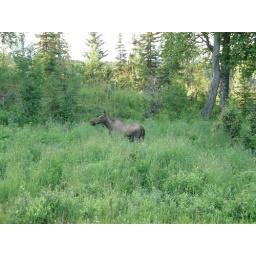
A moose cow near the highway west of Soldotna.